Alexander Coutanche, Baron Coutanche

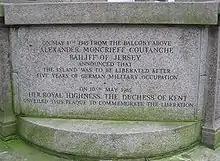
"On May 8th 1945 from the balcony above Alexander Moncrieff Coutanche Bailiff of Jersey announced that the Island was to be liberated after five years of German military occupation"

Alexander Moncrieff Coutanche, Baron Coutanche (9 May 1892 – 18 December 1973), known as Sir Alexander Coutanche from 1946 until 1961, was a former Bailiff of Jersey and member of the House of Lords in the United Kingdom.